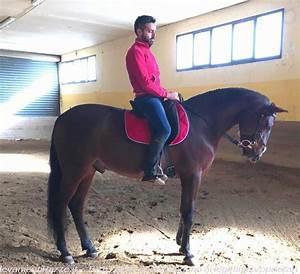
horse